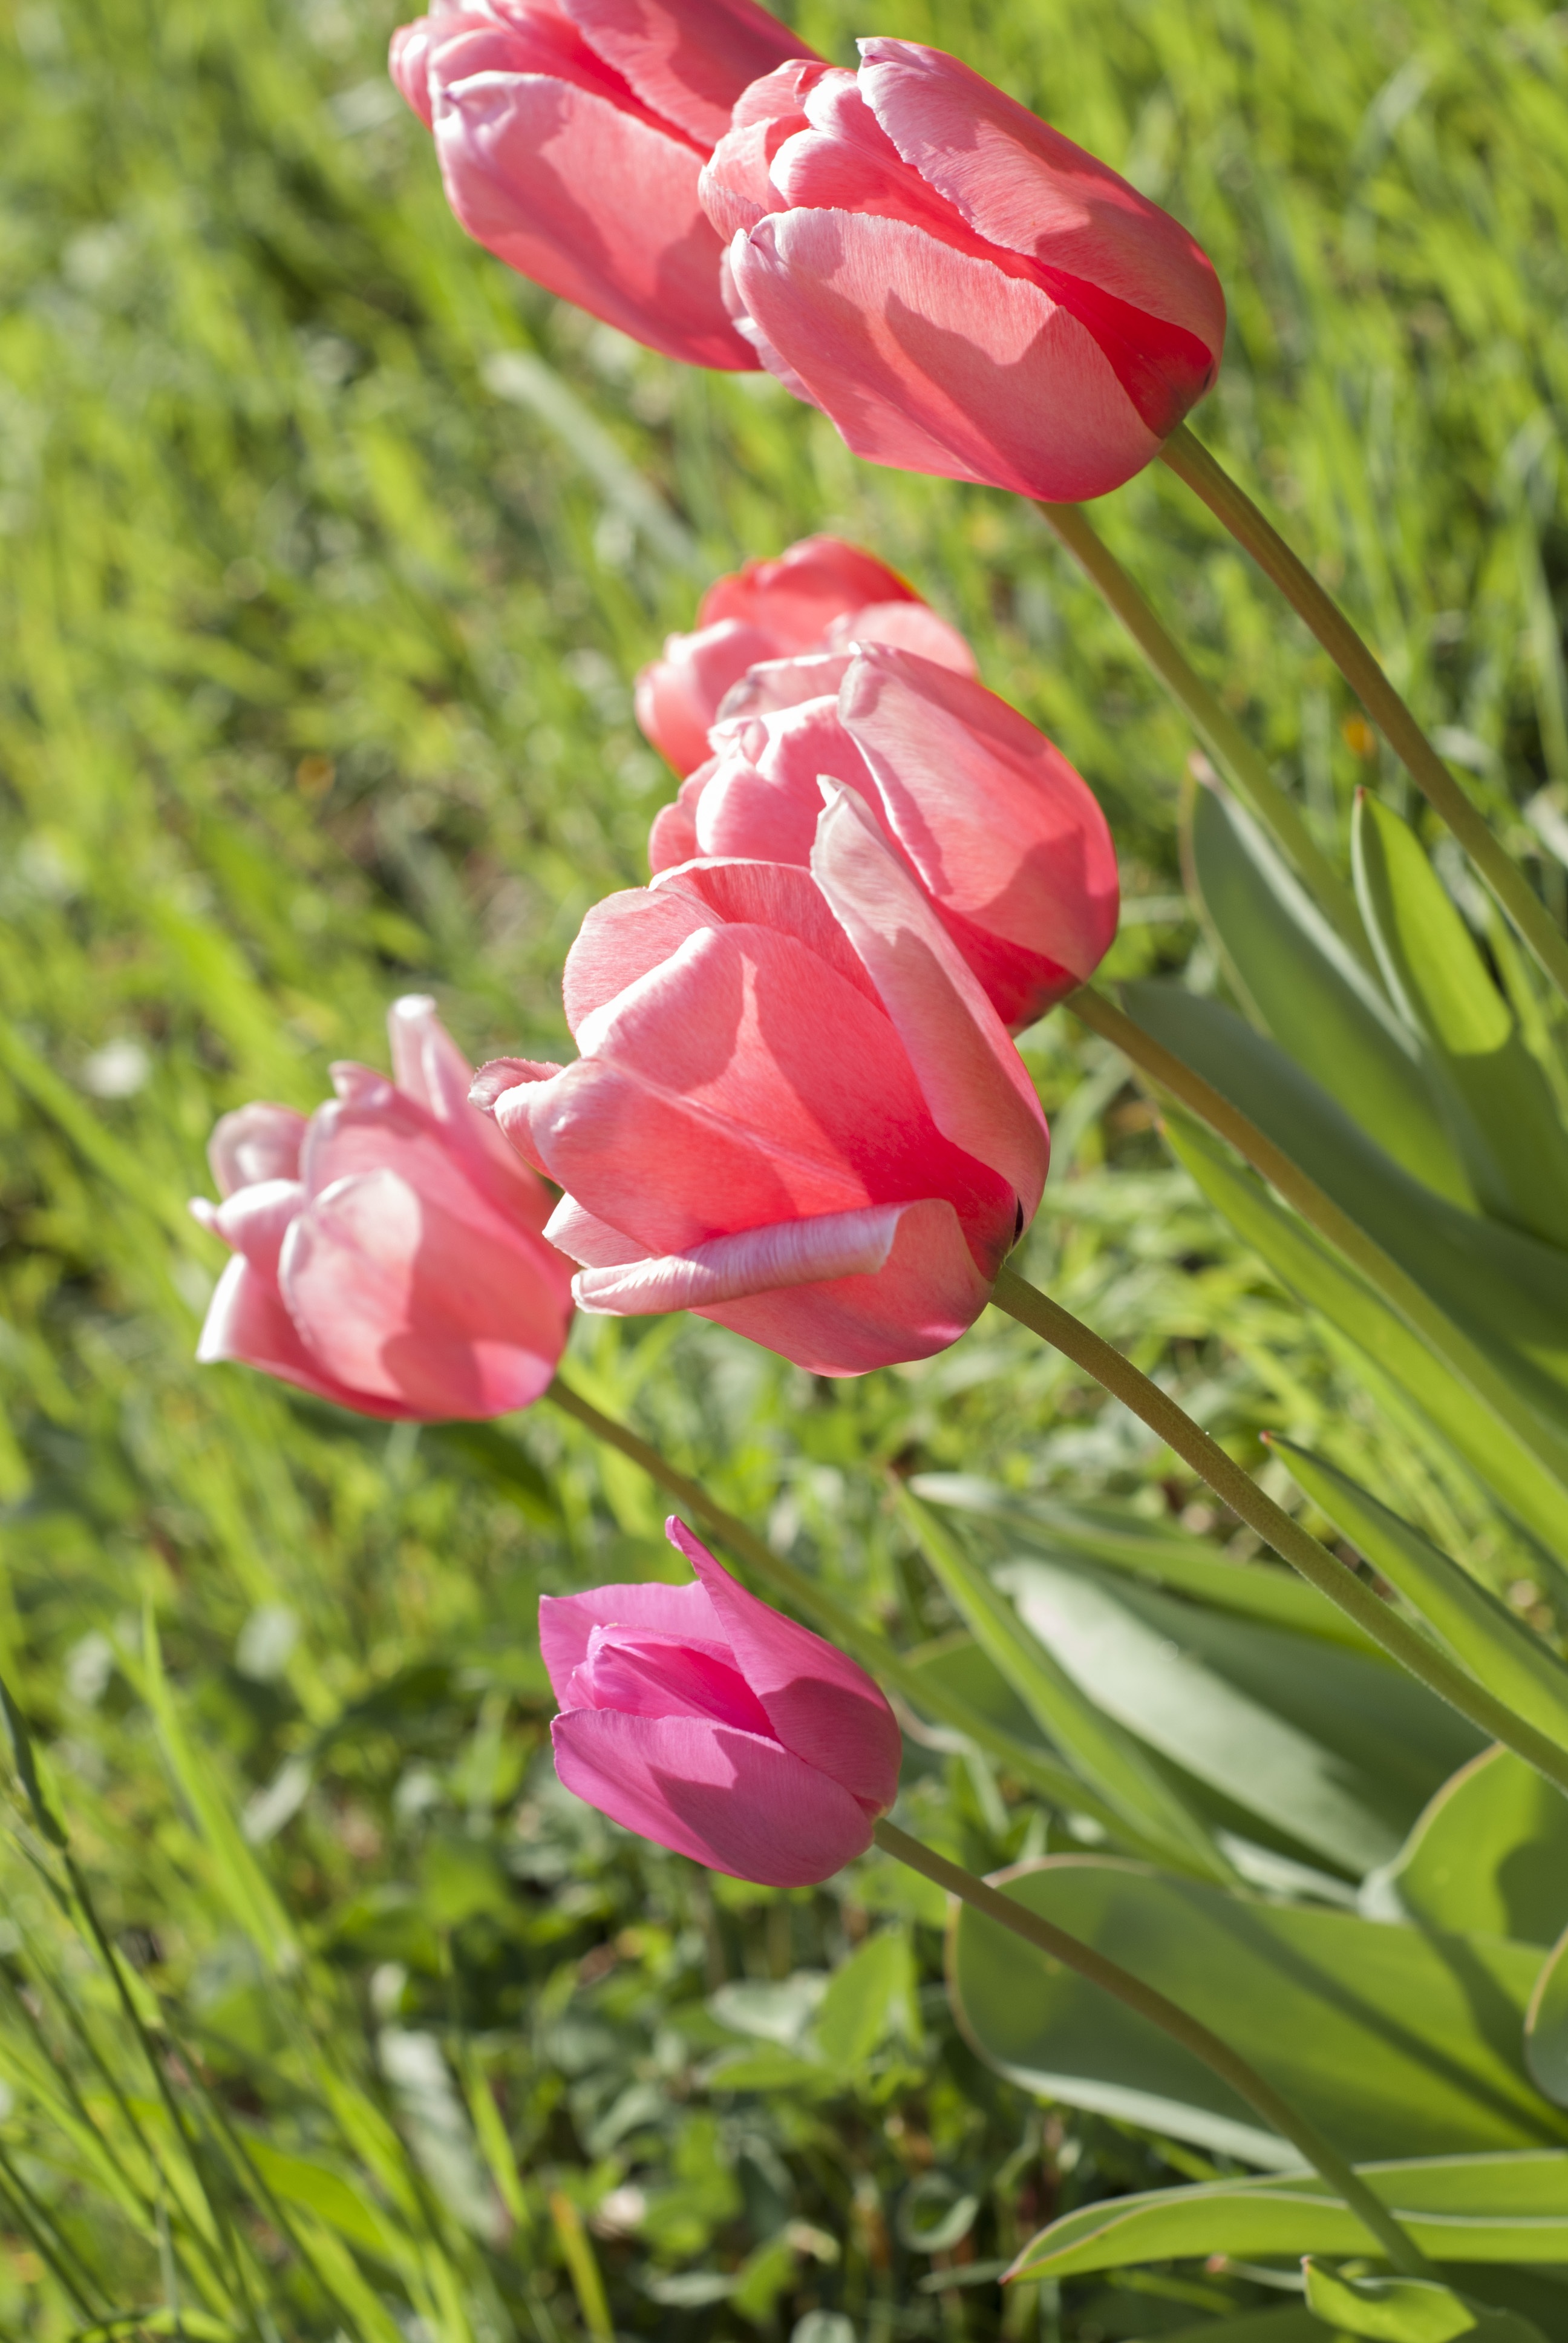
nature, grass, blossom, plant, meadow, flower, purple, petal, tulip, spring, green, color, macro, botany, garden, close, flora, flowers, bed, peony, flowering plant, land plant